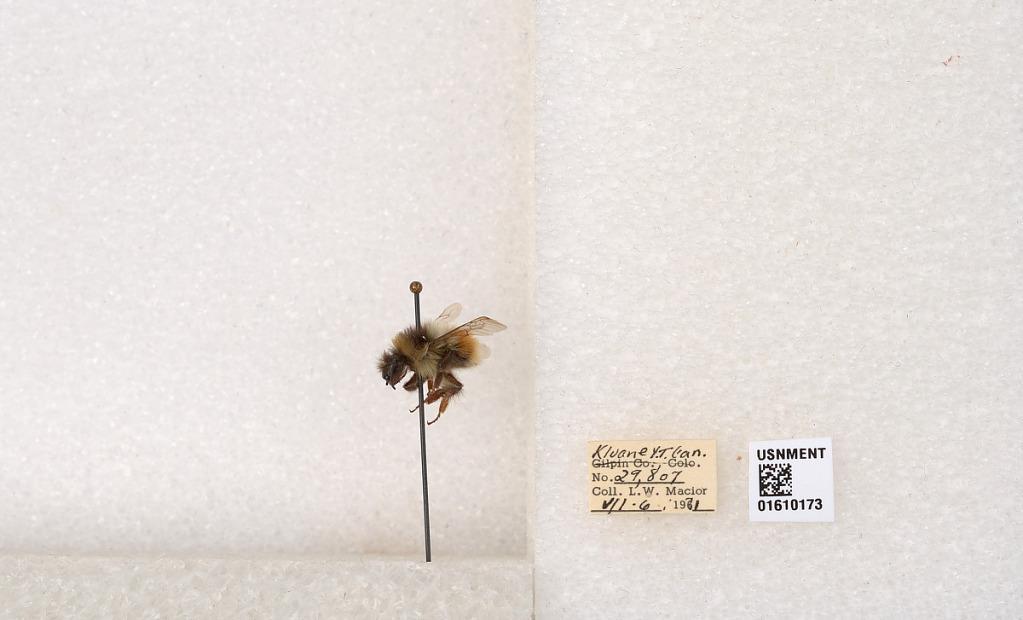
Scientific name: Bombus (Pyrobombus) sylvicola Kirby
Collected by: L. Macior
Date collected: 1971-7-6
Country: Canada
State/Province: Yukon Territory
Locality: Kluane National Park and Reserve
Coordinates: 60.7493, -139.504